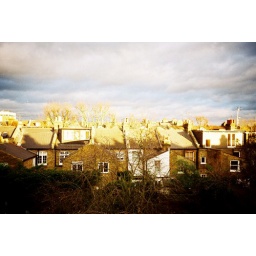
from our bedroom window in chiswick